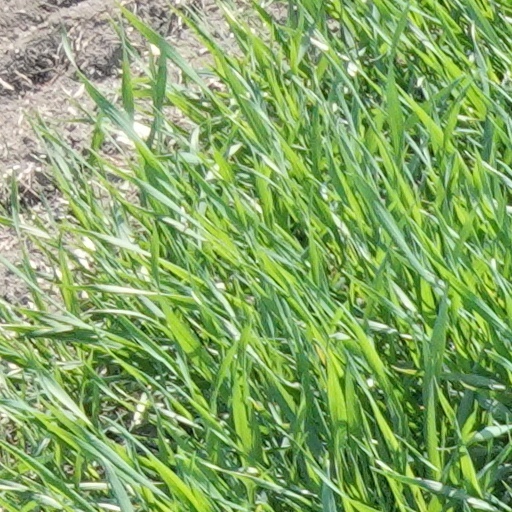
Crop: wheat